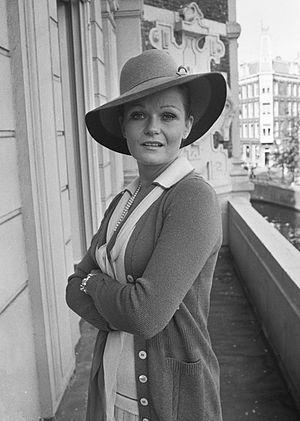
Valerie Perrine est une actrice et ancienne mannequin américaine.